CFRQ-FM

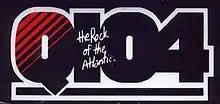
Original station logo

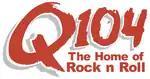
Former logo

The station's original line-up consisted of the "Morning Zoo" with Brother Jake Edwards, Hal Harbour (Doug Barron), and "Billy-Bob" (Bill Phillips), mid-days with "The Legend" Bob Powers, afternoon drive with Andy K., six-o'clock rock report with "Rockin'" Ray Plourde, as well as the Midnight Metal Show and weekend afternoons with Jessica Taylor who also created and did the voice of Bambi Fawn from the morning shows sponsored "Between the Sheets". Other original on-air personalities included Jim Armstrong (formerly of CFQM-FM Moncton and later CJMO-FM), Brenda Oland ("Ms. Information"), Doug Caldwell, Andrew Gillis ("Les Ismore"), Sylvie Schmid ("Jane Fondle"), and Andrew Boyle (sports).